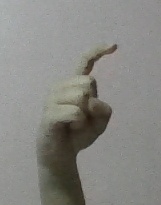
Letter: ra